Military history of the Gambia

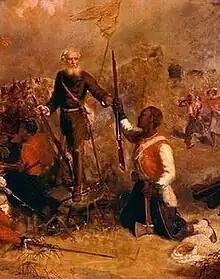
Samuel Hodge winning a Victoria Cross, 1866.

On 11 November, Stewart's force landed at Barra Point, consisting of 451 of all ranks. They were supported with heavy cover fire from the "Plumper" (under Lieutenant Cresey), the "Parmilia", and an armed colonial schooner. The Mandinkas were estimated at 2500-3000 strong and were skilfully covered from the gunfire by their entrenchments and by the shelter of the high grass. They sustained heavy fire upon Stewart's force who were landing directly in their front. Despite this, the British pushed on, and after an hour's hard fighting, during which the Mandinkas contested every inch of ground, they succeeded in driving them from their entrenchments at bayonet point and pursued them for some distance through the bush. The British lost two men in this action, with three officers and 47 other ranks wounded. Over the next few days, the British focused on landing the guns and placing Fort Bullen in a state of defence. At daybreak on 17 November, the British marched to attack Essau, leaving Fort Bullen in the charge of the crew of the "Plumper".